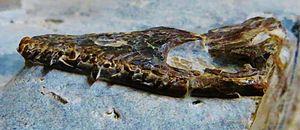
Odoiporosaurus est un genre éteint de sauroptérygiens de la famille des pachypleurosauridés, connu dans la formation géologique de Besano du Trias moyen du nord de l'Italie.
La liste suivante comprend tous les genres qui sont inclus dans l'ordre des Nothosauroidea et des Pistosauroidea, en excluant les plésiosaures.